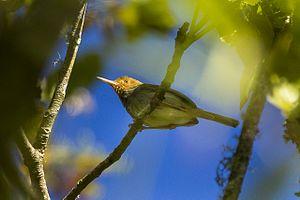
Le jardin botanique de Bali est le plus grand jardin botanique d'Indonésie.
Orthotomus est un genre de passereaux appartenant à la famille des Cisticolidae.